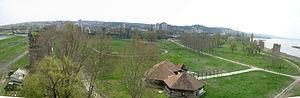
La forteresse de Smederevo, située à Smederevo en Serbie, était une ville fortifiée du Moyen Âge qui servit temporairement de capitale au pays. Elle fut édifiée par le despote Đurađ Branković dans la première moitié du XVᵉ siècle, durant la période du despotat de Serbie. Vers la fin du XVᵉ siècle, les Turcs lui adjoignirent de nouvelles fortifications. Bien qu'elle ait subi plusieurs sièges des Ottomans et des Serbes, la forteresse demeura relativement indemne. Ce ne fut qu'au cours de la Seconde Guerre mondiale qu'elle subit de sérieux dommages après une série d'explosions en son cœur et des bombardements. La forteresse, qui constitue « l'une des rares cours préservées des souverains serbes du Moyen Âge », est actuellement en phase de restauration. Elle est inscrite sur la liste des monuments culturels d'importance exceptionnelle de la République de Serbie.